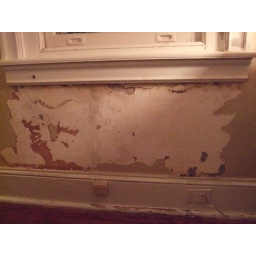
wall repair under the window closeup